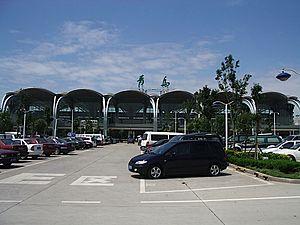
L’aéroport international de Qingdao Liuting est un aéroport qui dessert la ville de Qingdao, dans la province du Shandong en Chine. Il est situé à 31 km du centre-ville de Qingdao. Une extension de l'aéroport a été réalisée de 2004 à 2006.